Statue of Charlemagne (Liège)

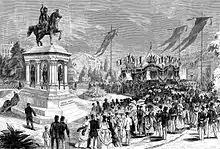
Inauguration of the statue on 26 July 1868 as depicted in "L'Univers illustré" of 8 August 1868

The city authorities endorsed Jehotte's suggestion of a Charlemagne monument in 1860, and in 1862 also agreed to locate it on Jehotte's recommendation on the central Place Saint-Lambert, where the Cathedral of Saint Lambert had stood until its demolition in the late 18th century. The latter decision was modified in 1863, however, when the municipality opted for the current spot, on a square at the crossing of ' and ', in what was then a newly developed neighborhood. Jehotte contested that decision in court, but lost; he completed the work in his Brussels workshop in 1867. The monument was inaugurated on 26 July 1868 in the presence of , Governor of the Liège Province.